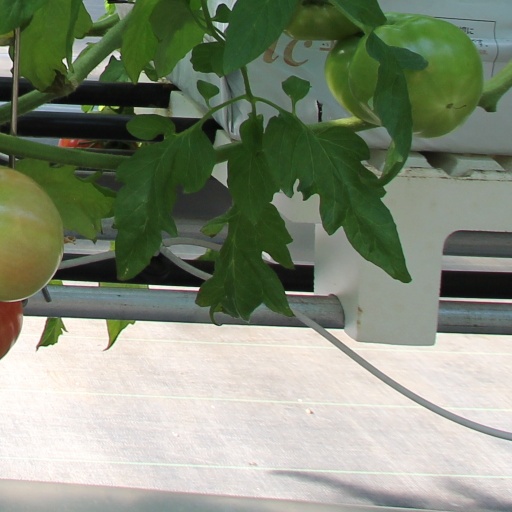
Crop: tomato